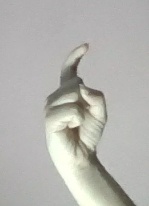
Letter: ra